Vought OS2U Kingfisher

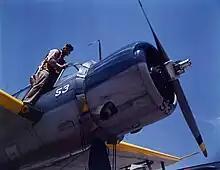
Aviation cadet in OS2U Kingfisher at the Naval Air Base, Corpus Christi, Texas

In the late 1930s, Vought engineer Rex Beisel was tasked with designing an observation monoplane aircraft for the U.S. Navy suitable for many tasks, including directing battleship fire. In replacing the standard biplane observation aircraft with a more modern monoplane design, Beisel incorporated innovations making it the first production type to be assembled with spot welding, a process Vought and the Naval Aircraft Factory jointly developed to create a smooth fuselage that resisted buckling and generated less drag. Beisel also introduced high-lift devices and spoilers. In a unique arrangement, deflector plate flaps and drooping ailerons were located on the trailing edge of the wing to increase the camber of the wing and thus create additional lift. Beisel's first prototype flew in 1938, powered by an air-cooled, Pratt & Whitney R-985-4 Wasp Junior radial engine.